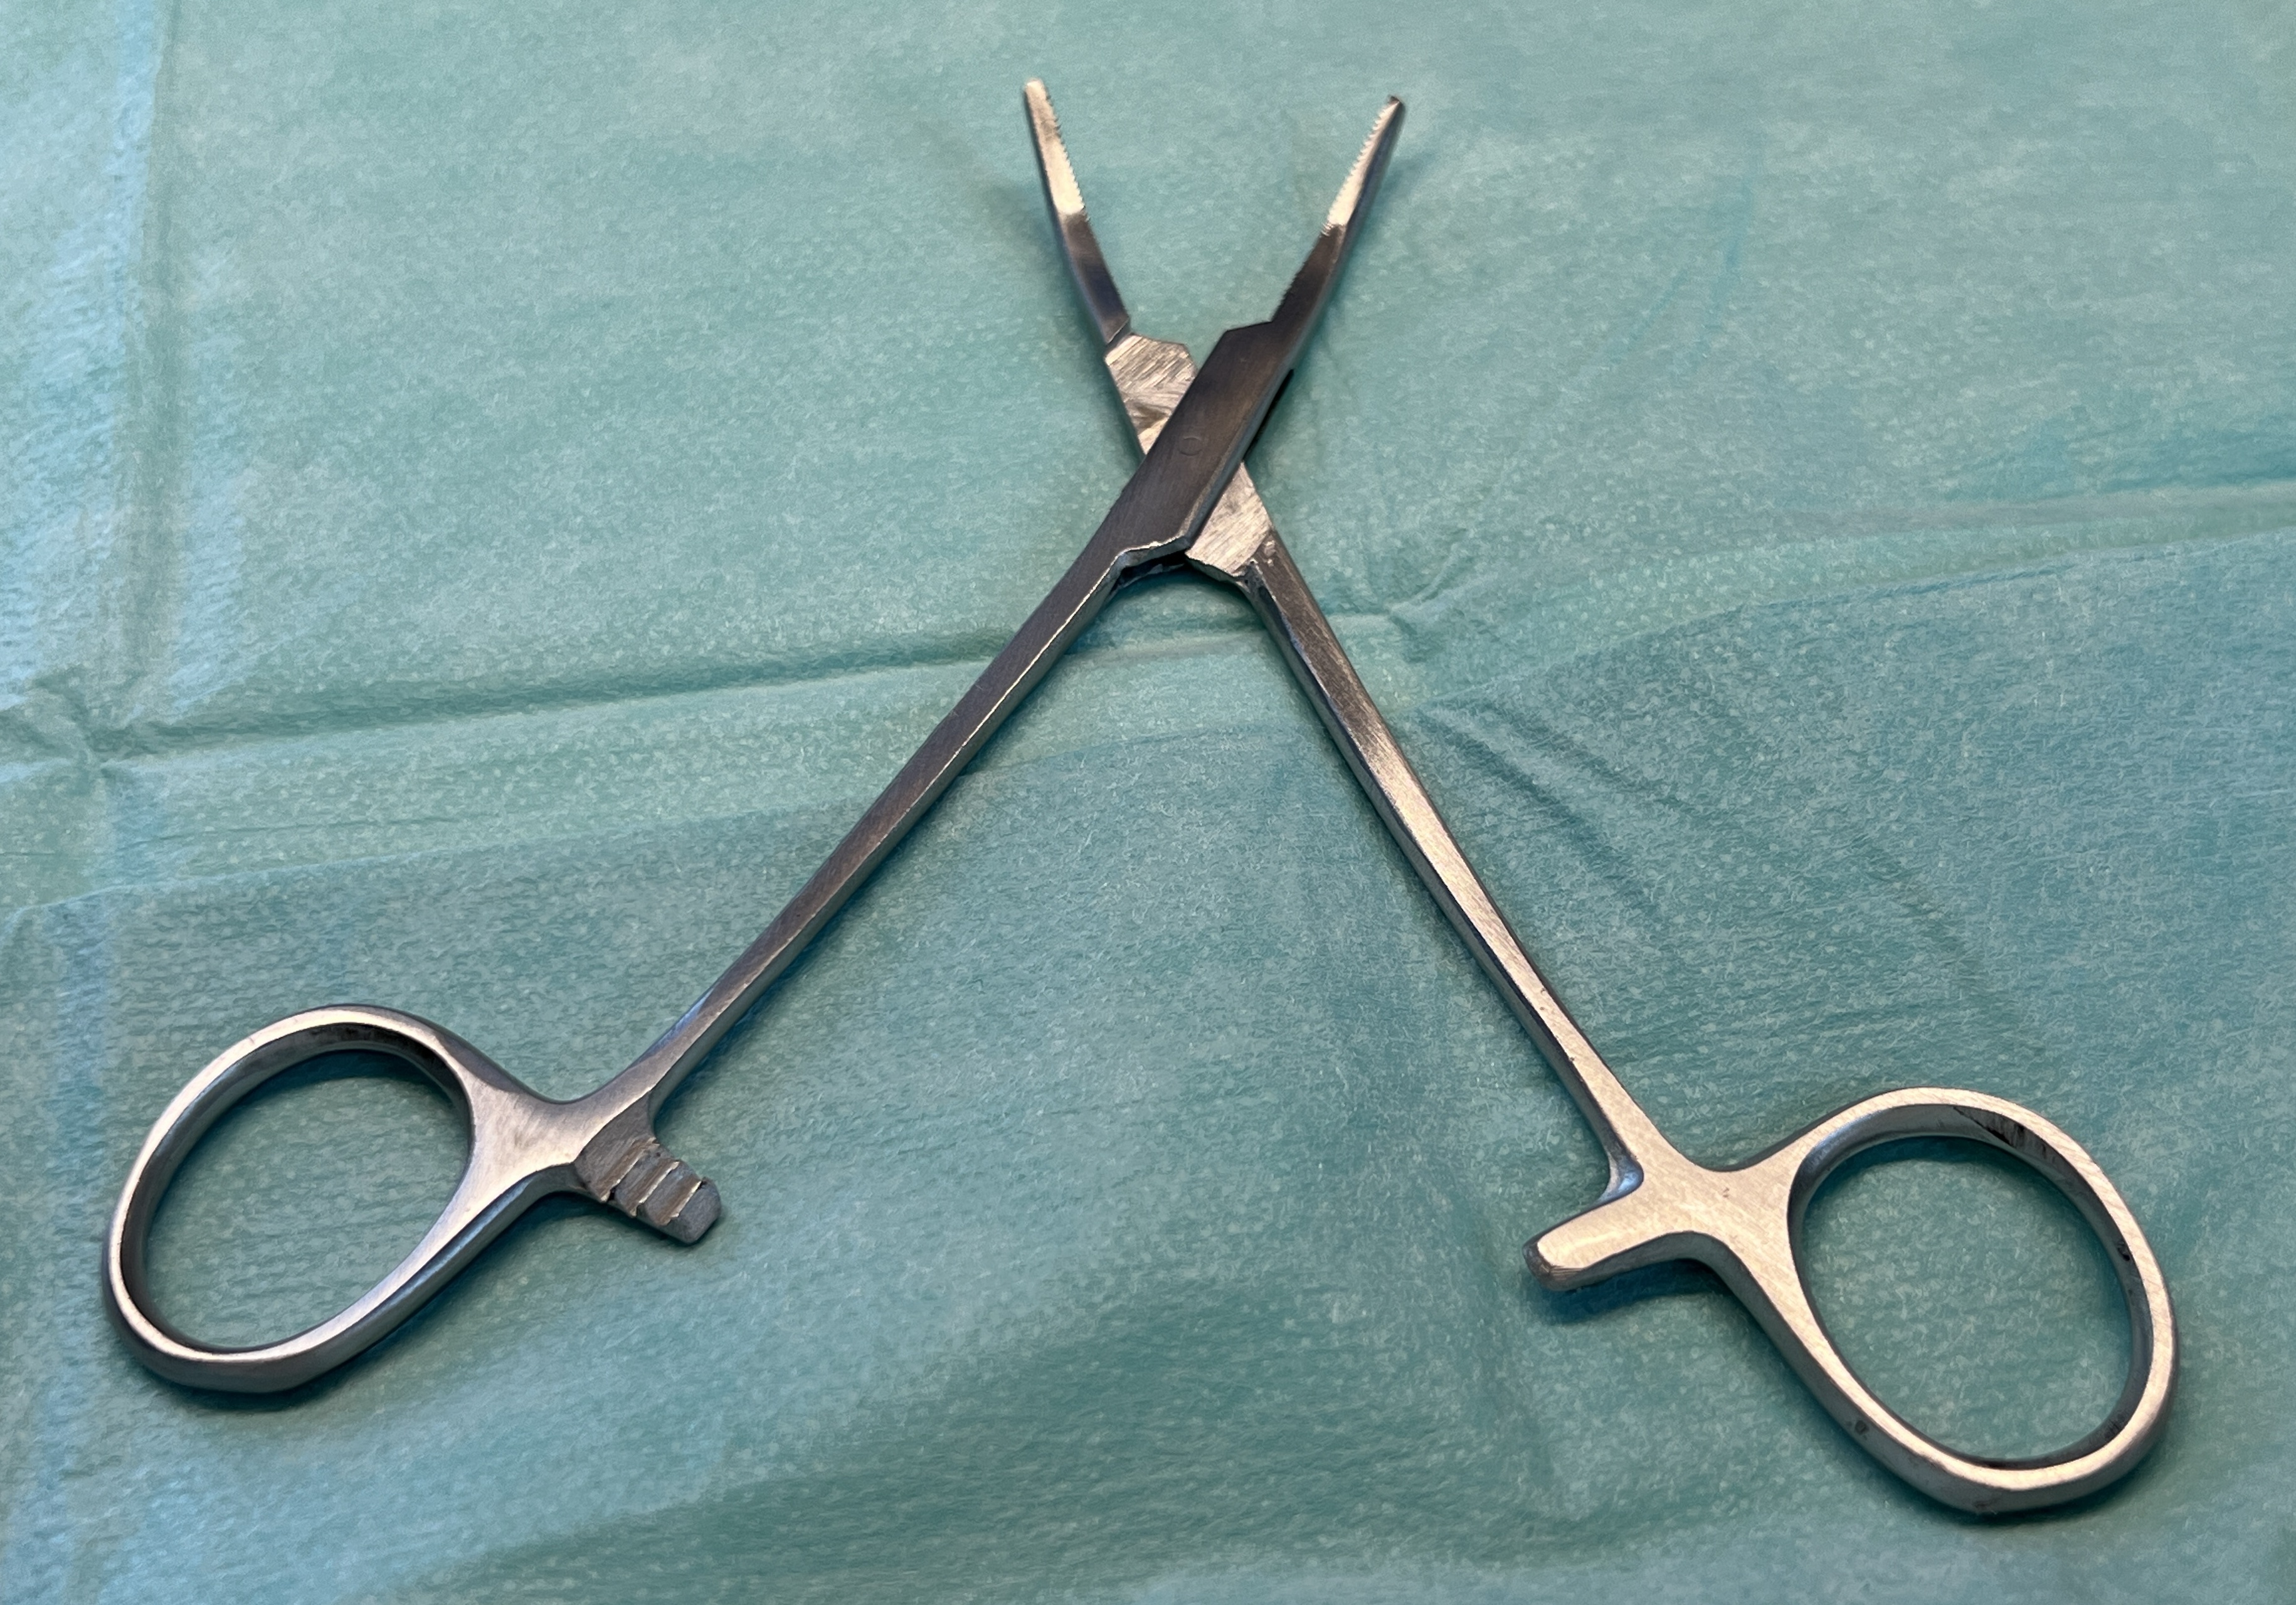
Hinged instrument state: open